Guillem Molina

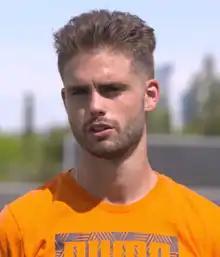

Guillem Molina Gutiérrez (born 3 May 2000) is a Spanish professional footballer who plays as a central defender for Ibiza.